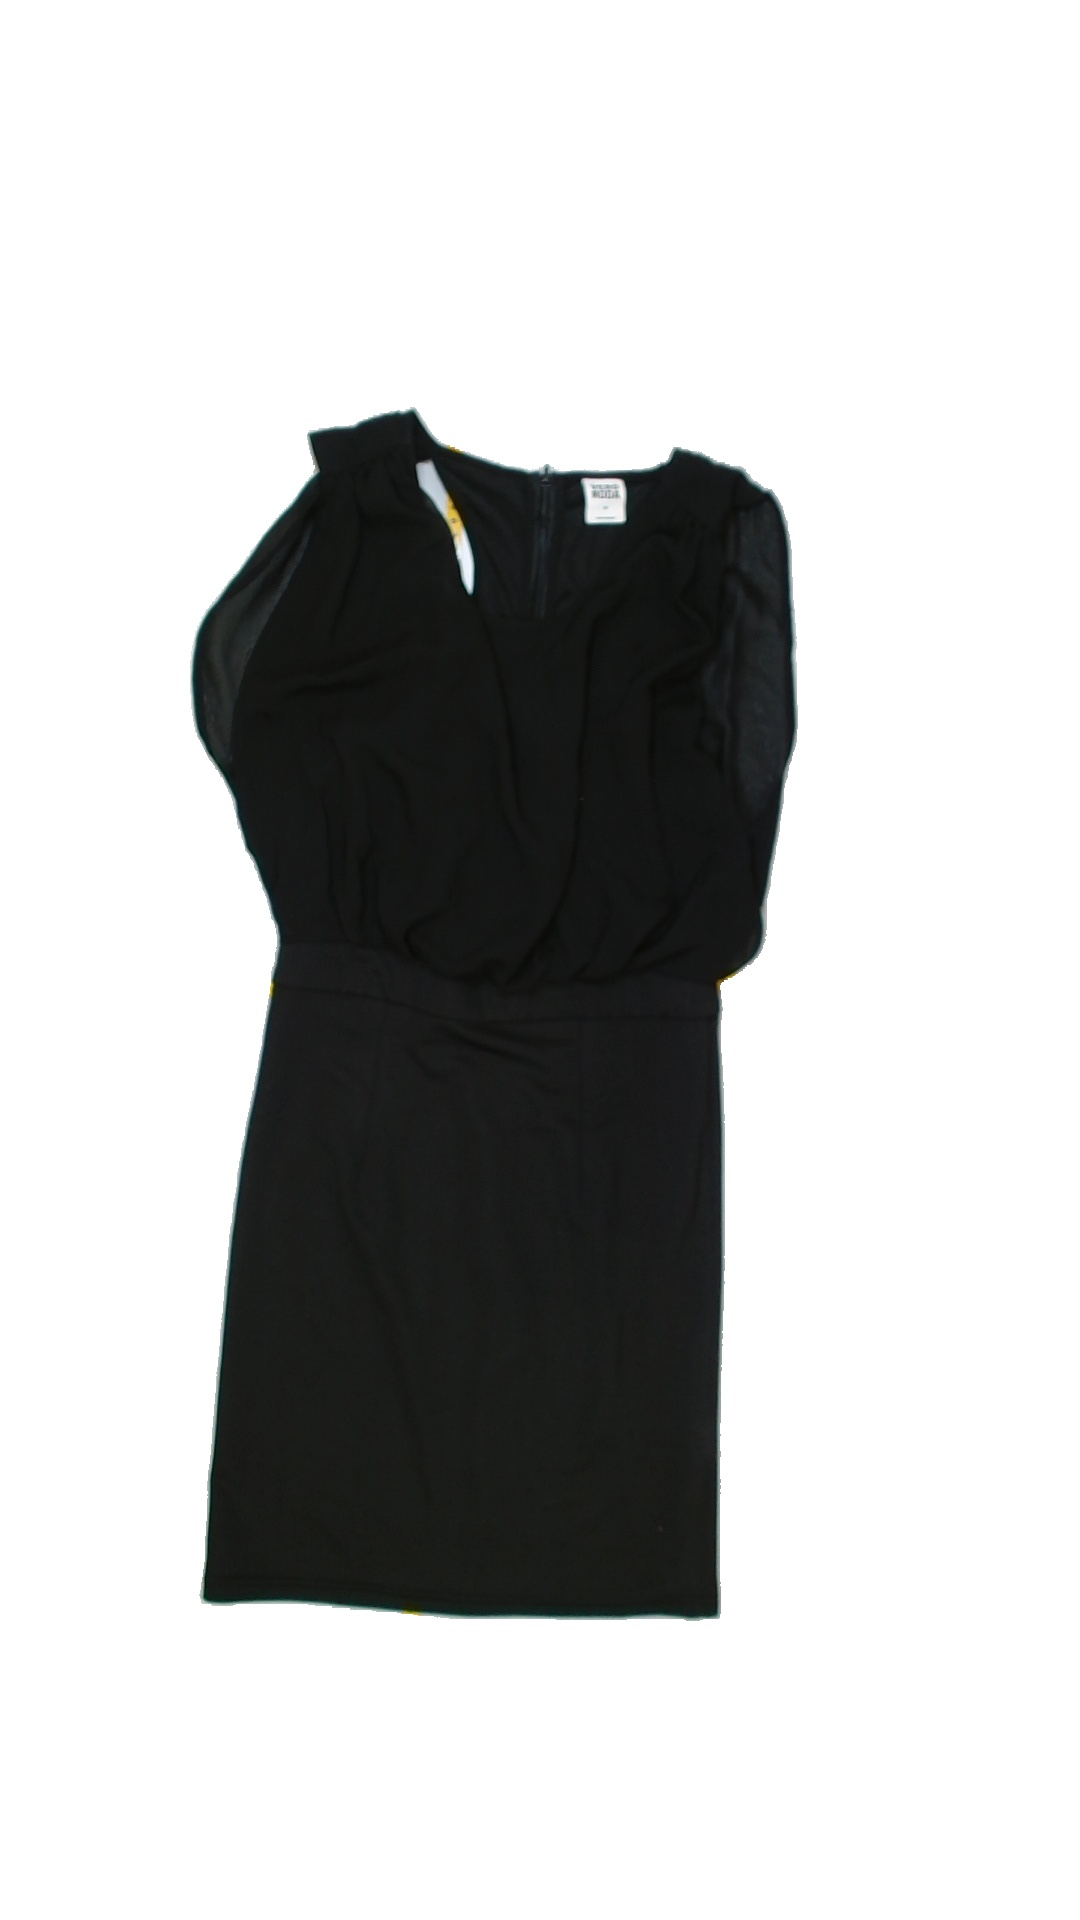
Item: Dress (Ladies)
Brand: Vero Moda
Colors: Black
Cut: Regular, V-collar
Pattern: Lace
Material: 100%polyester
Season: All
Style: No trend
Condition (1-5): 5
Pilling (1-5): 5
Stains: No
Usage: Reuse
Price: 100-150